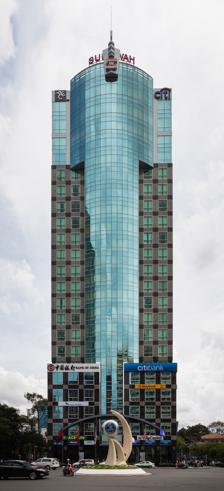
Building: Sunwah Tower
Country: Vietnam
Year built: 1995
High-rise, multi-purpose building in Ho Chi Minh City Sunwah Tower Sunwah Tower in 2013 Record height Tallest in Vietnam from 1995 to 1996 [I] Preceded by VTP Office Service Center Surpassed by Saigon Centre Tower 1 General information Status Completed Type Shopping mall Office Restaurant Address 115 Nguyễn Huệ Boulevard , Bến Nghé, District 1 Town or city Ho Chi Minh City Opening 1995 Owner Sunwah Group Height Roof 92 meters (302 ft) Technical details Floor count 21 (3 underground) Floor area Grade A Office: 15,000 square metres (160,000 sq ft) Lifts/elevators 7 Design and construction Architect(s) EaWes Corporation Main contractor Shimizu Corporation Other information Public transit access 1 Opera House station Sunwah Tower is a high-rise Grade A office building in Ho Chi Minh City , Vietnam designed by Los Angeles architects Archeon Group . It is located at a city block that surrounded by Nguyễn Huệ Boulevard (main entrance), Tôn Thất Thiệp street, Hồ Tùng Mậu street, and Huỳnh Thúc Kháng street. The building comprises 21 floors and 3 basements used for parking. There are 6 elevators used for customers and 1 elevator for service purpose only. The building opened in 1995 and was the tallest building in Vietnam for that year with 92 meters until it was surpassed by Saigon Centre 1 with 106 meters. The building was originally developed and owned by Sun Wah Group and Marubeni . In 2018, a subsidiary of Nomura Real Estate Holdings purchased a 24 percent stake from Marubeni. General information about Sunwah Tower: Total net area: 20 800 sq m Typical net floor plate: 1 166 sq m Ceiling Height: 2.7m Total number of lifts: 6 passenger lifts and 1 service lift Air conditioning: Centralised Fire security: International standard sprinklers, smoke detectors and fire alarm system References ^ VIR, Vietnam Investment Review- (2018-06-27). "Nomura Real Estate acquires Sun Wah Tower in District 1" . Vietnam Investment Review - VIR . ^ "Statement of Clarification on Sun Wah Tower – Sunwah" . 26 June 2018 . Records Preceded by VTP Office Service Center Tallest Building in Vietnam 1995 92 m Succeeded by Saigon Centre Preceded by VTP Office Service Center Tallest Building in Ho Chi Minh City 1995 92 m Succeeded by Saigon Centre 10°46′18″N 106°42′14″E / 10.7717°N 106.7040°E / 10.7717; 106.7040